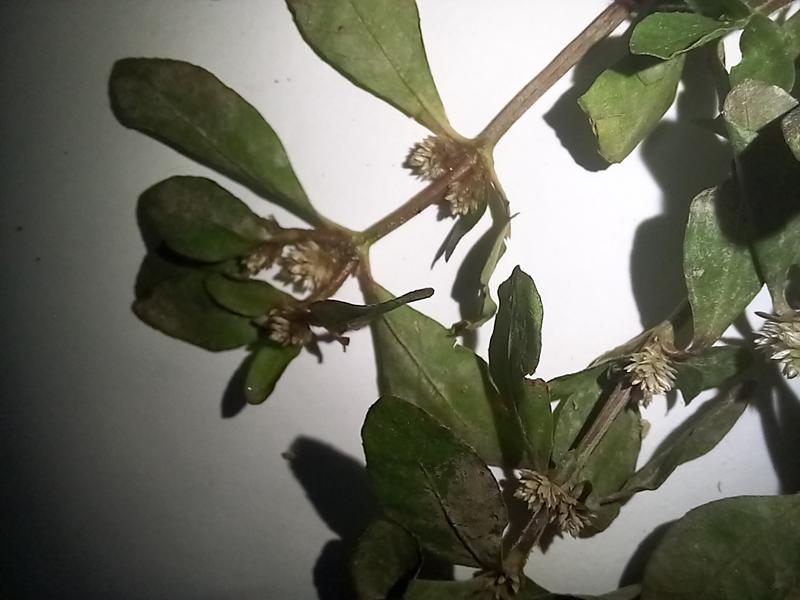
Weed species: Alternanthera philoxeroide